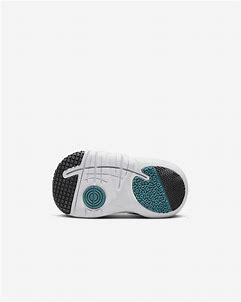
Brand: Nike
Model: Flex Advance